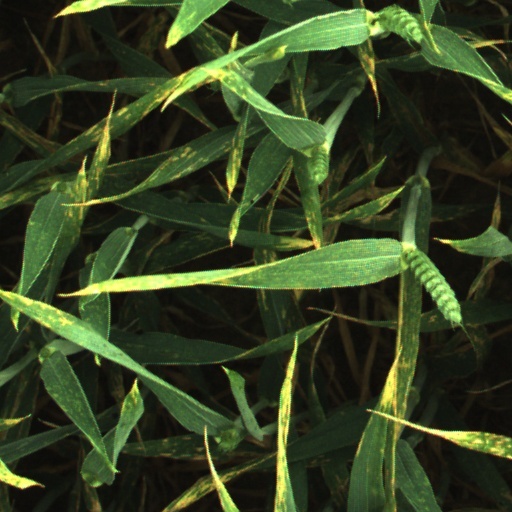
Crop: wheat